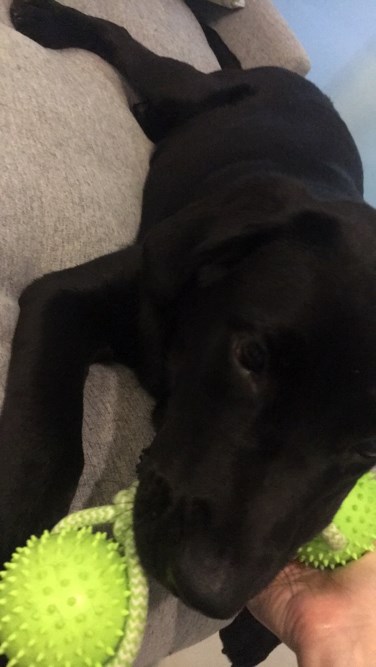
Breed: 3580-n000122-Labrador_retriever